Milnrow

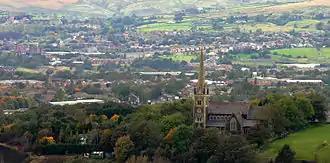
A view over Newhey and Milnrow, towards Smallbridge in Rochdale. Milnrow forms a transitional zone between the Greater Manchester Built-up Area and the rural South Pennines.

Lying within the historic county boundaries of Lancashire since the early 12th century, Milnrow was a component area of Butterworth, an ancient rural township within the parish of Rochdale and hundred of Salford. Under feudalism, Butterworth was governed by a number of ruling families, including the Byrons, who would later be granted the title of Baron Byron, or Lord of the Manor of Rochdale. The Knights Hospitaller held powers in Butterworth- by way of a grant from King Henry III of England in the 13th century, they were able to hold legal trials of suspected thieves, exercise the Assize of Bread and Ale, and perform public hangings. Throughout the Late Middle Ages, local men acted as jurors and constables for the purposes of upholding law and order in Butterworth. By 1825, there were several villages in Butterworth including Butterworth Hall, Haugh, Lady Houses, Little Clegg, Newhey, Ogden, Moorhouse, Schofield Hall and Milnrow itself, which was distinguished from the others as Butterworth's only chapelry. Butterworth in the 19th century constituted a civil parish, until its dissolution in 1894.